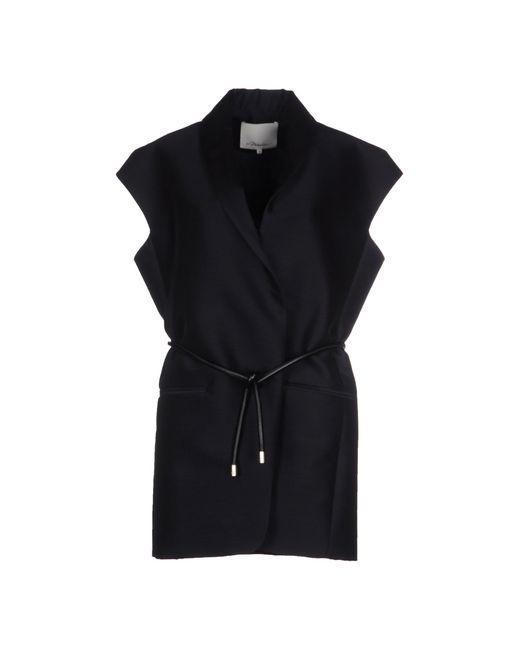
Ärmelloser schwarzer Wintermantel für Damen